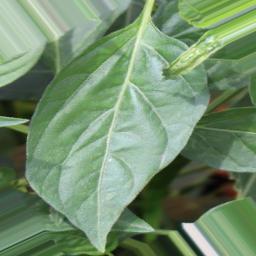
Label: healthy